Fishing industry in Russia

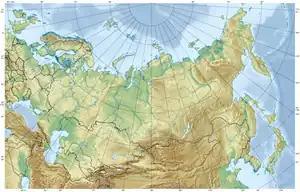
Relief map of Russia

Russia's marine fisheries are based on twelve seas from three oceans which surround Russia, the landlocked Caspian Sea, and the high seas beyond Russia's exclusive economic zone (EEZ).